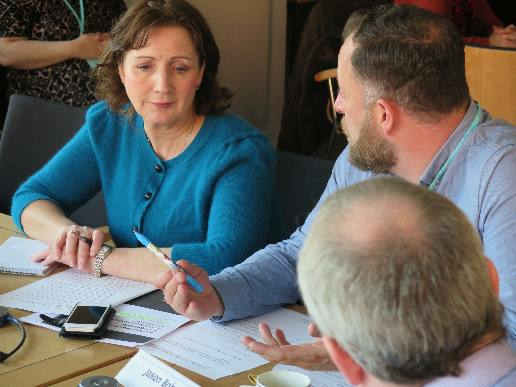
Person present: Yes